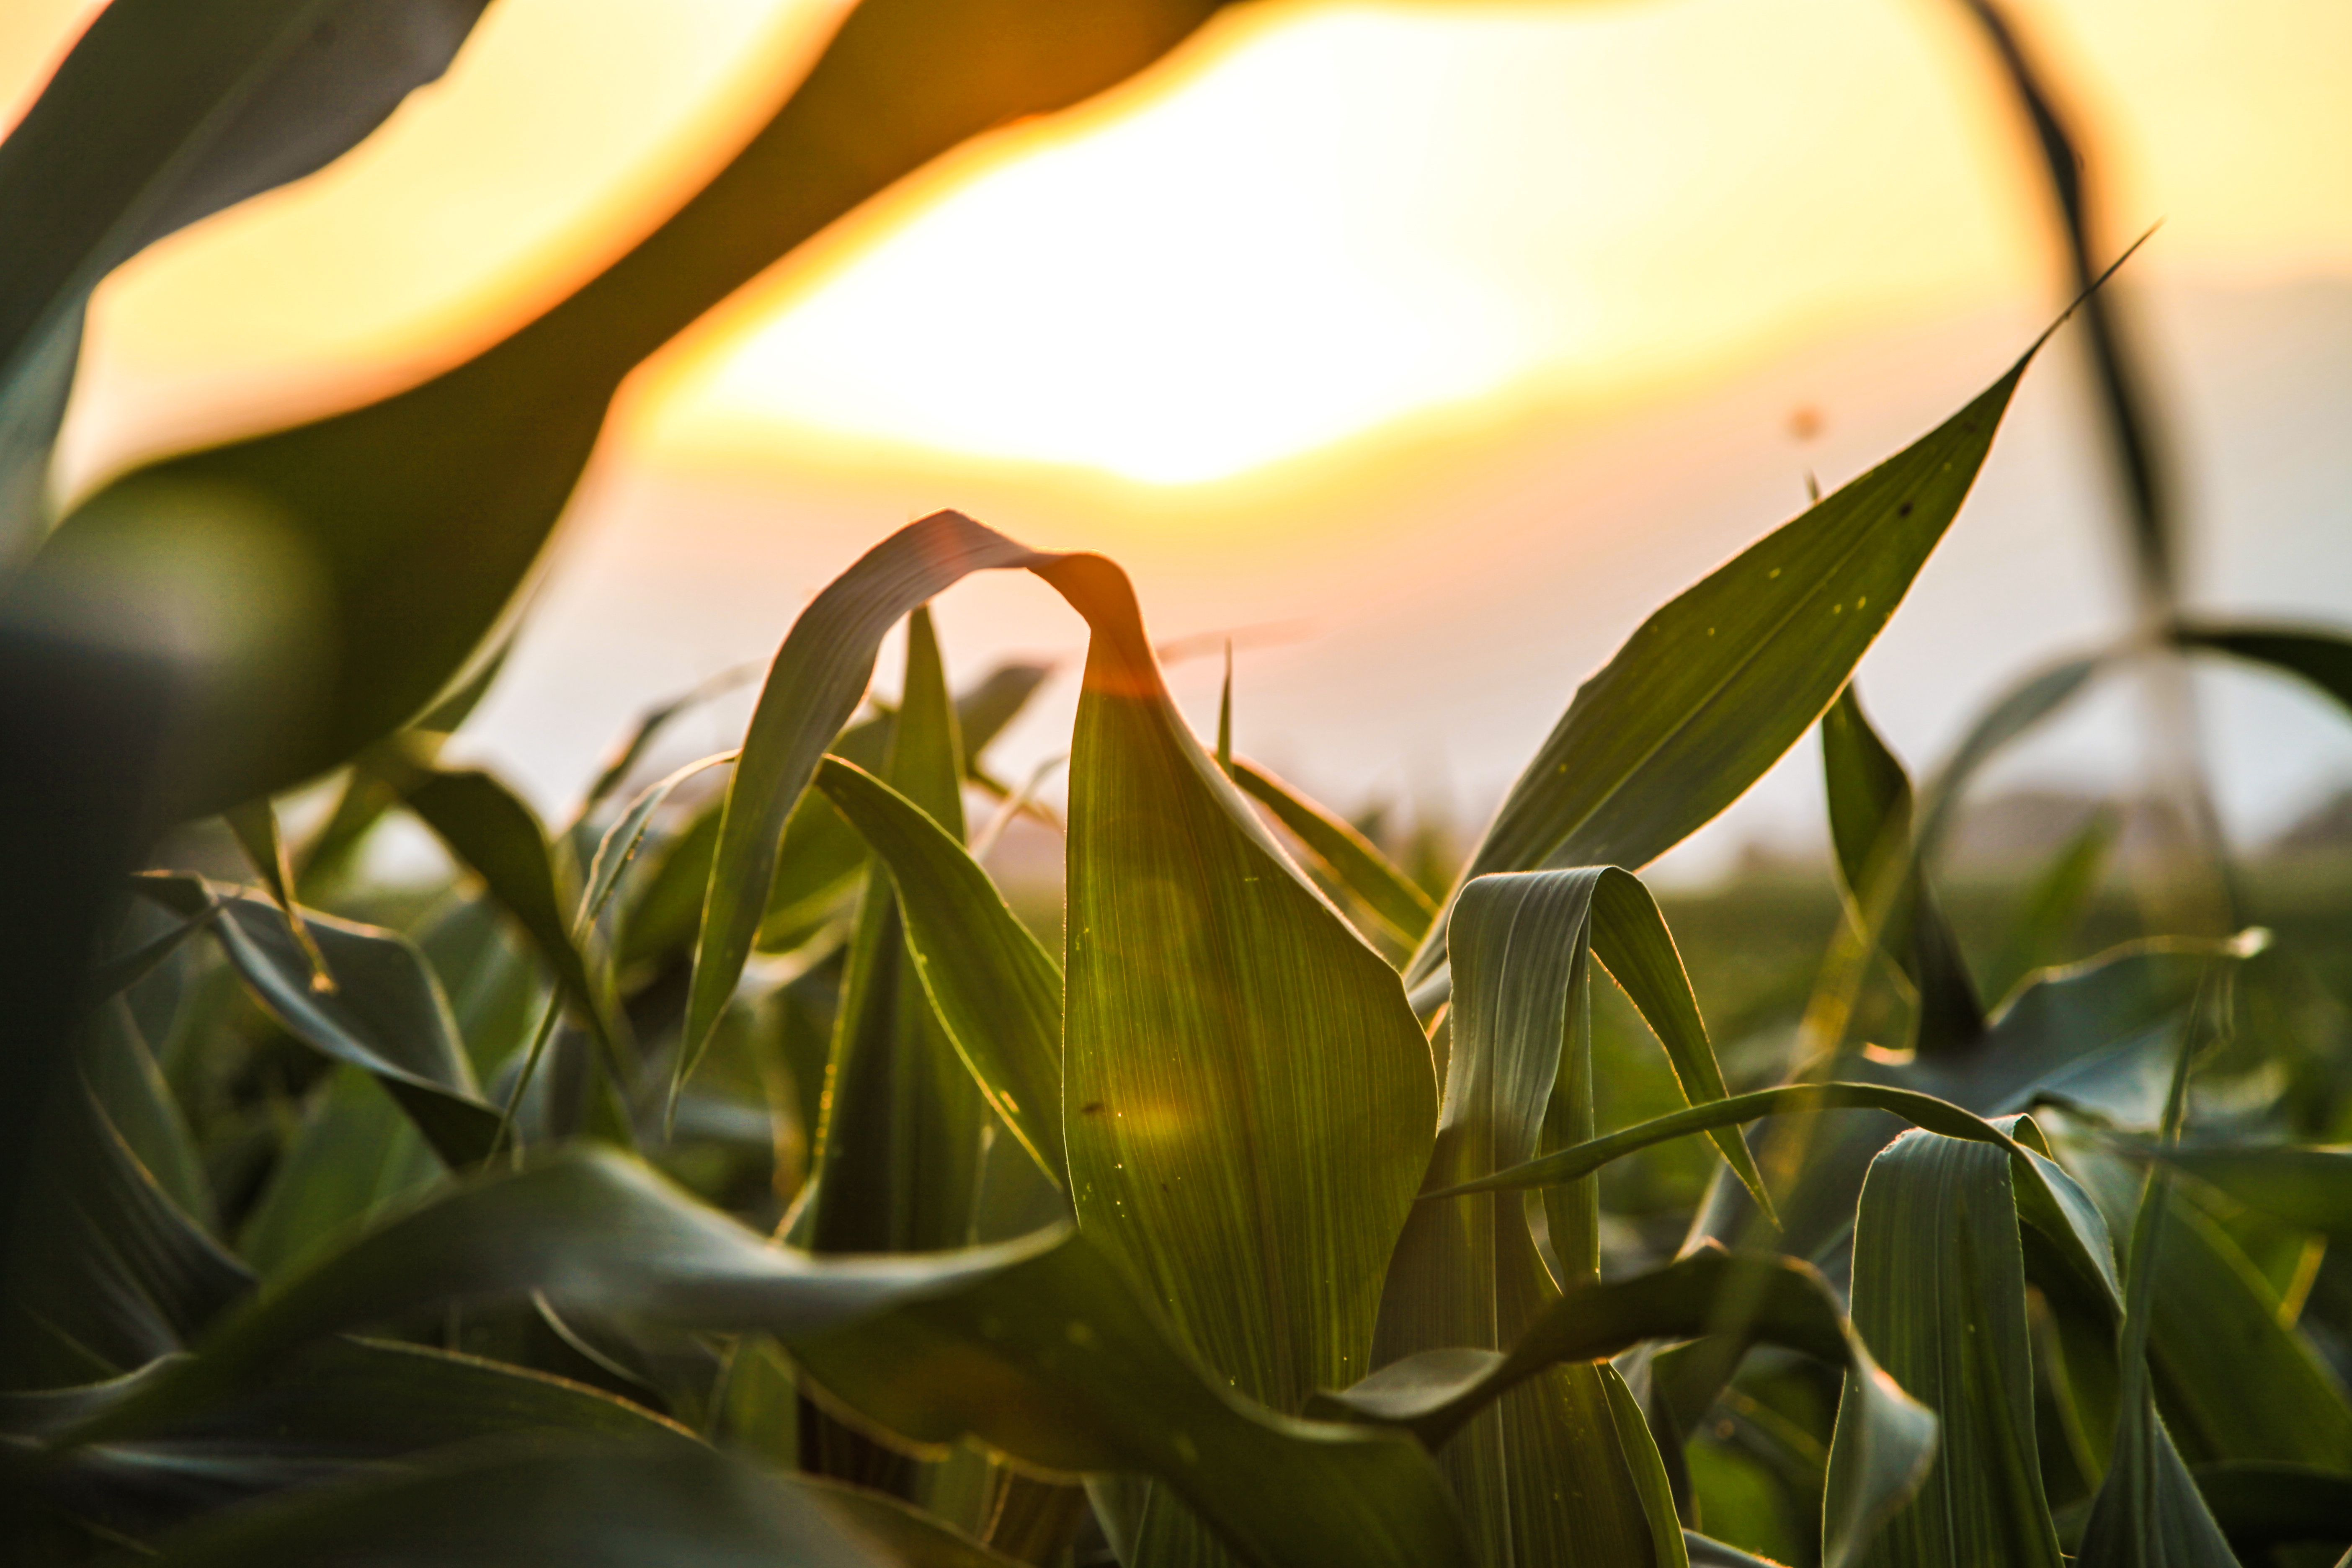
nature, grass, light, plant, sun, field, sunlight, leaf, flower, green, corn, botany, yellow, agriculture, flora, close up, cornfield, cereals, macro photography, flowering plant, land plant